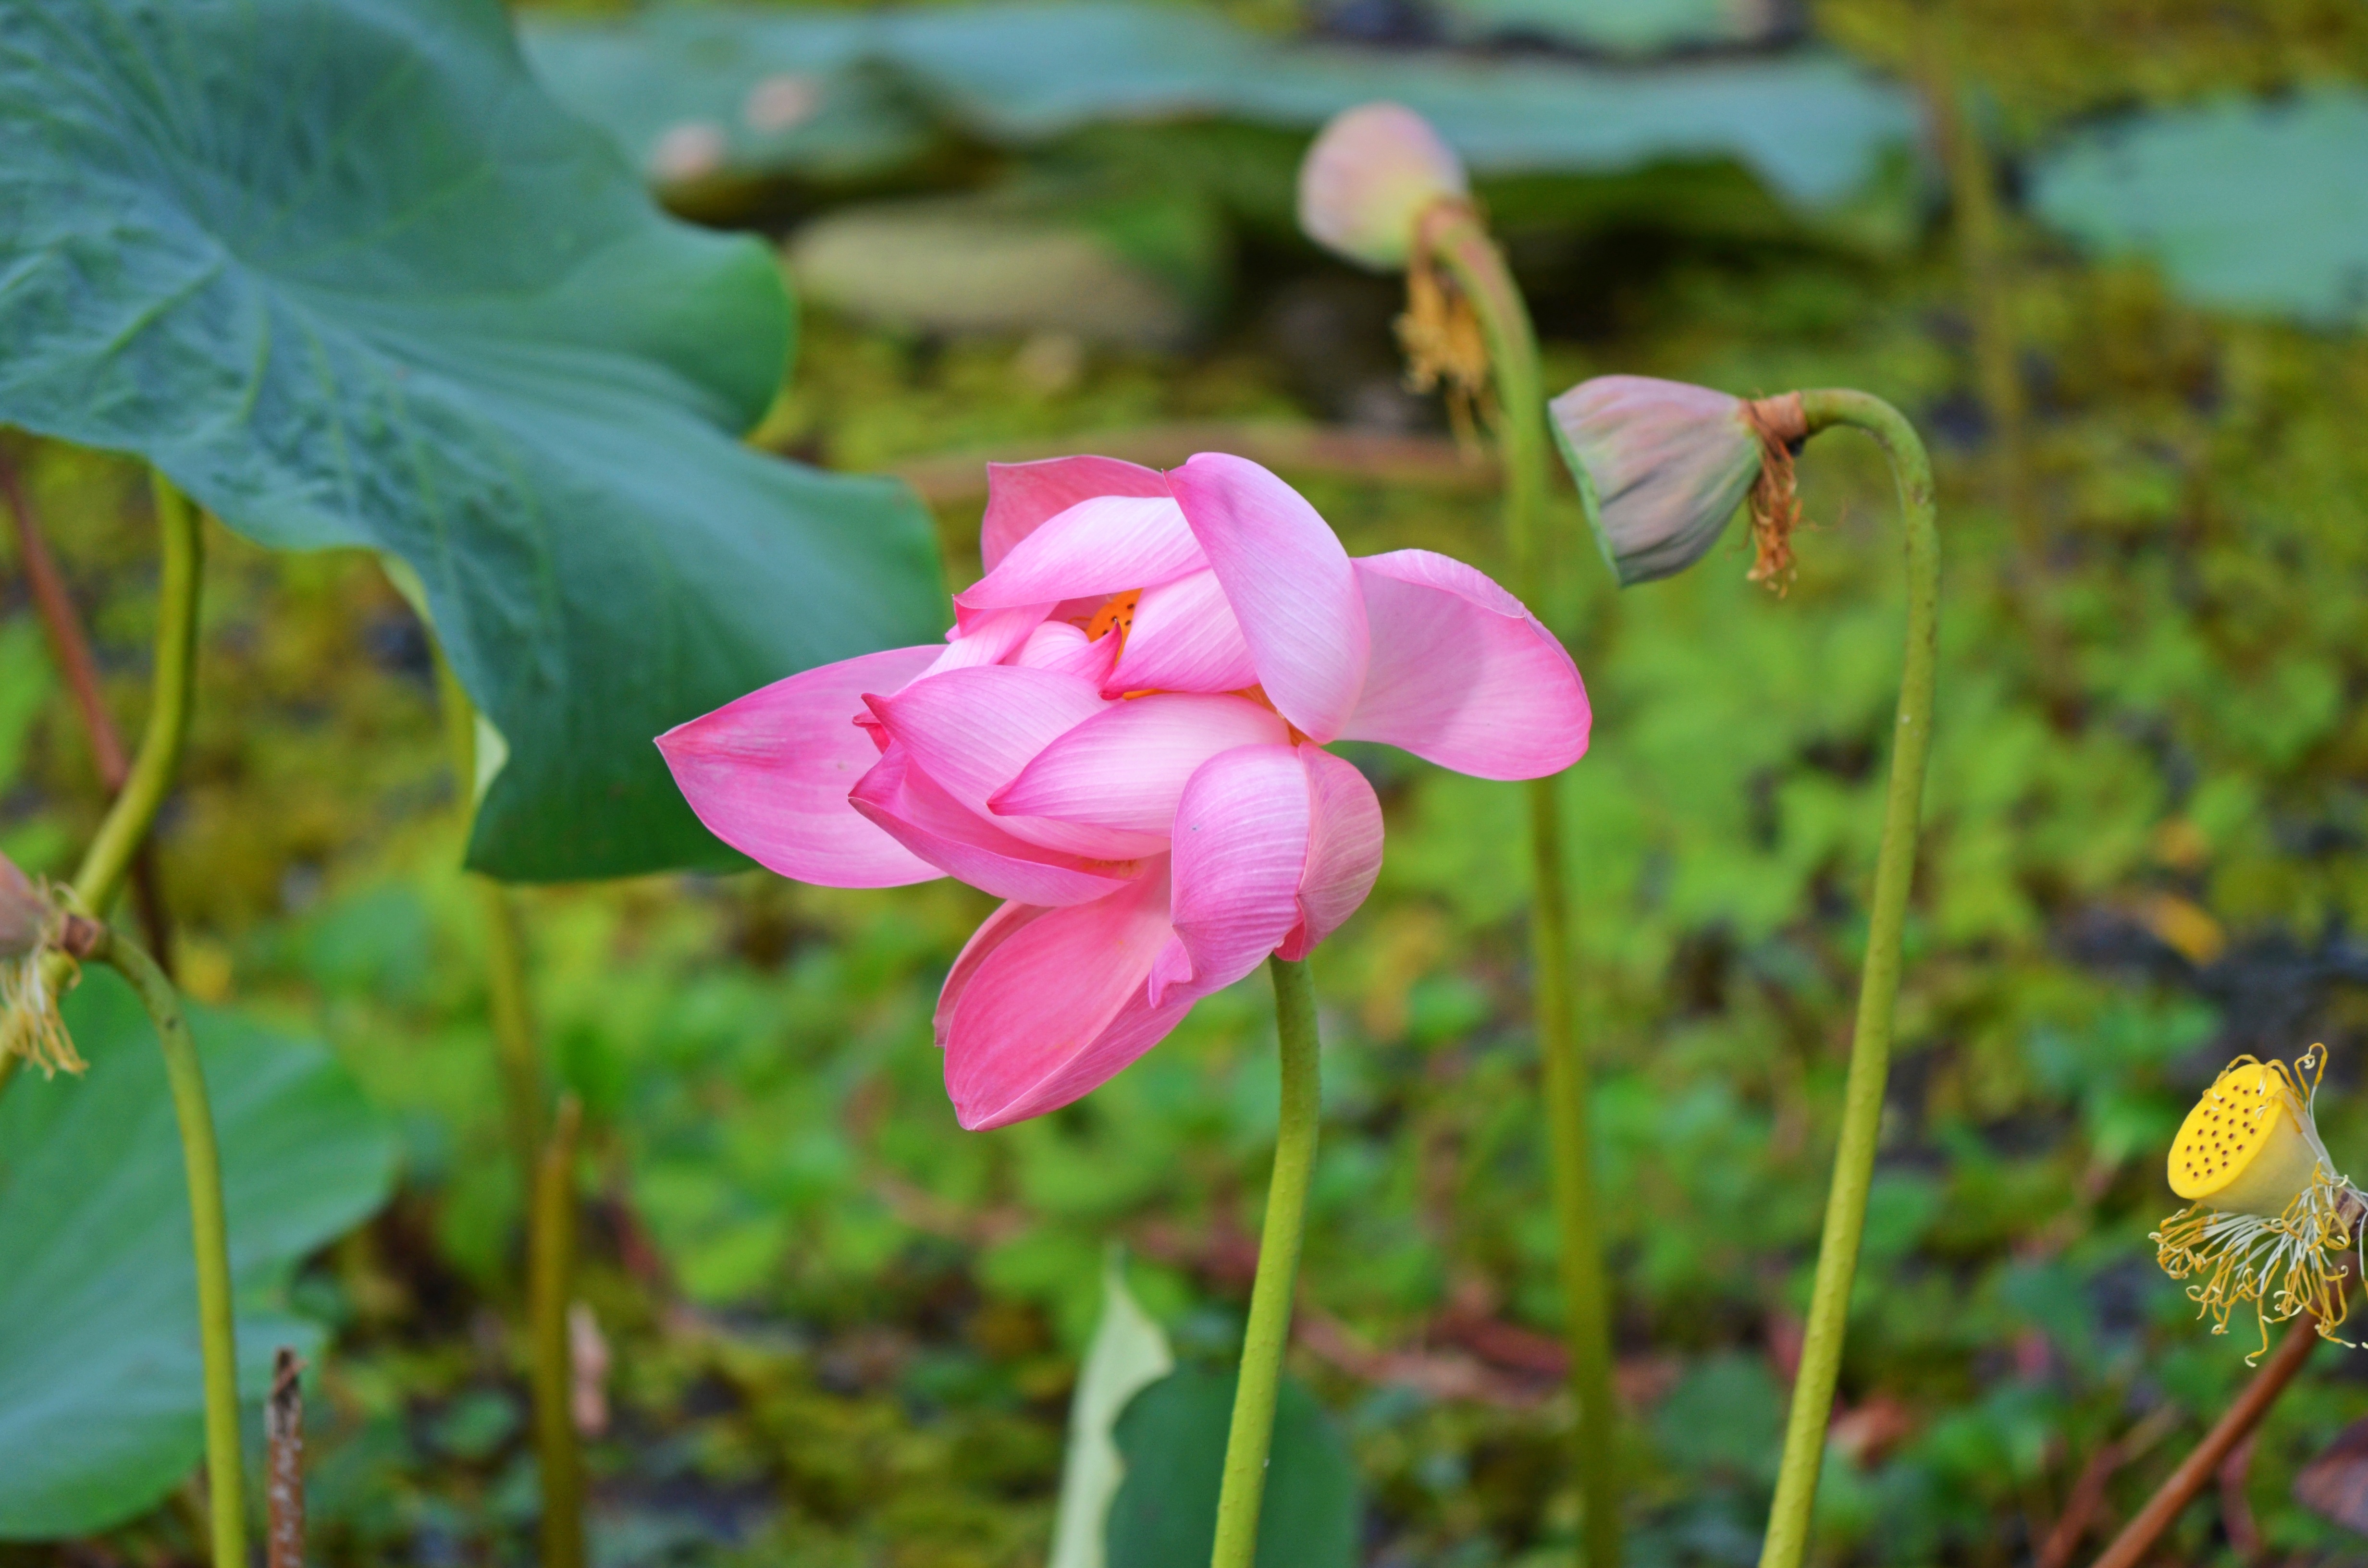
water, nature, blossom, growth, plant, leaf, flower, petal, bloom, floral, pond, green, fresh, botany, blooming, garden, pink, flora, wildflower, lily, bud, macro photography, flowering plant, land plant, everlasting sweet pea